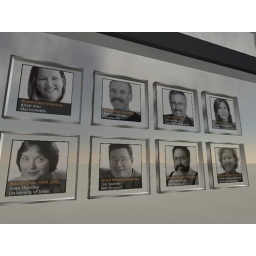
The wall of fame in the Boardroom featuring photos of NMC Board chairs